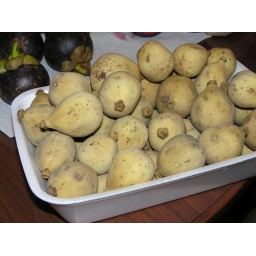
As sold in the fruit stands in Chinatown in Vancouver, B.C. Normally the round fruits are in clusters like grapes.